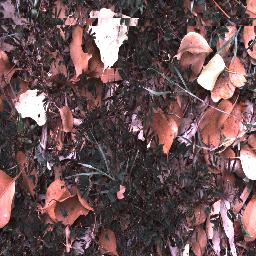
Label: negative